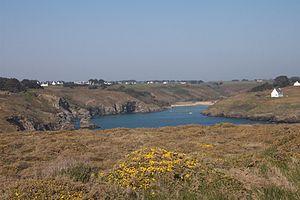
Belle-Île-en-Mer, appelée plus couramment « Belle-Île », est une île française rocheuse située dans l'océan Atlantique, au sud de la Bretagne dans le département du Morbihan, à 12,3 km au sud de Quiberon, et à la même latitude que Le Croisic à 50 km. C'est la troisième plus grande île des côtes de la France métropolitaine après la Corse et Oléron, et la quatrième après Jersey si l'on prend en compte les Îles Anglo-Normandes. Elle reste la deuxième plus grande île métropolitaine non reliée au continent par un pont.